Babilina Khositashvili

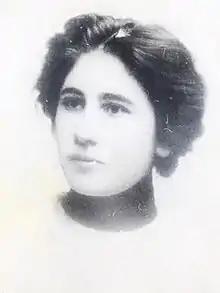
Babilina Khositashvili

Babilina Khositashvili (1884–1973) was a Georgian poet, feminist and labour rights activist. After a short spell in a monastery, she moved to Tbilisi where, unable to afford higher education, she studied in the library. She found employment in a publishing house and began to write poetry, initially about the problems of the working class, later about love and women's constant struggle for enhancement. She also worked as a translator.